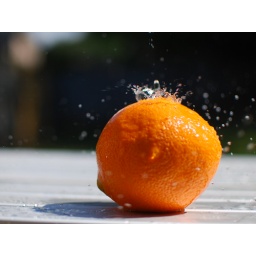
Playing with some water and fruit in my backyard.